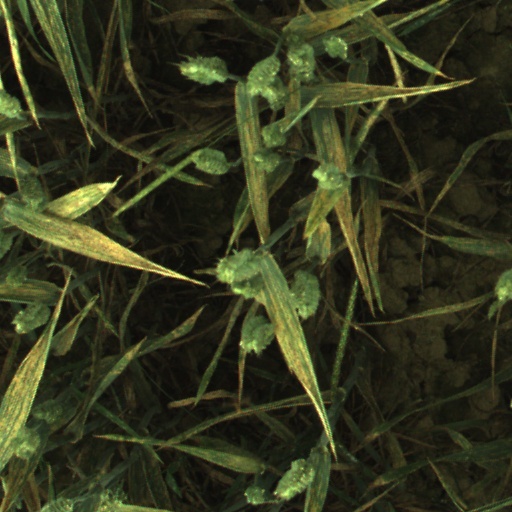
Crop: wheat